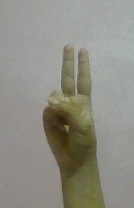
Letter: taa